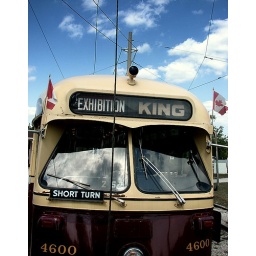
streetcar sitting under the bright blue sky at the Halton County Radial Railway.